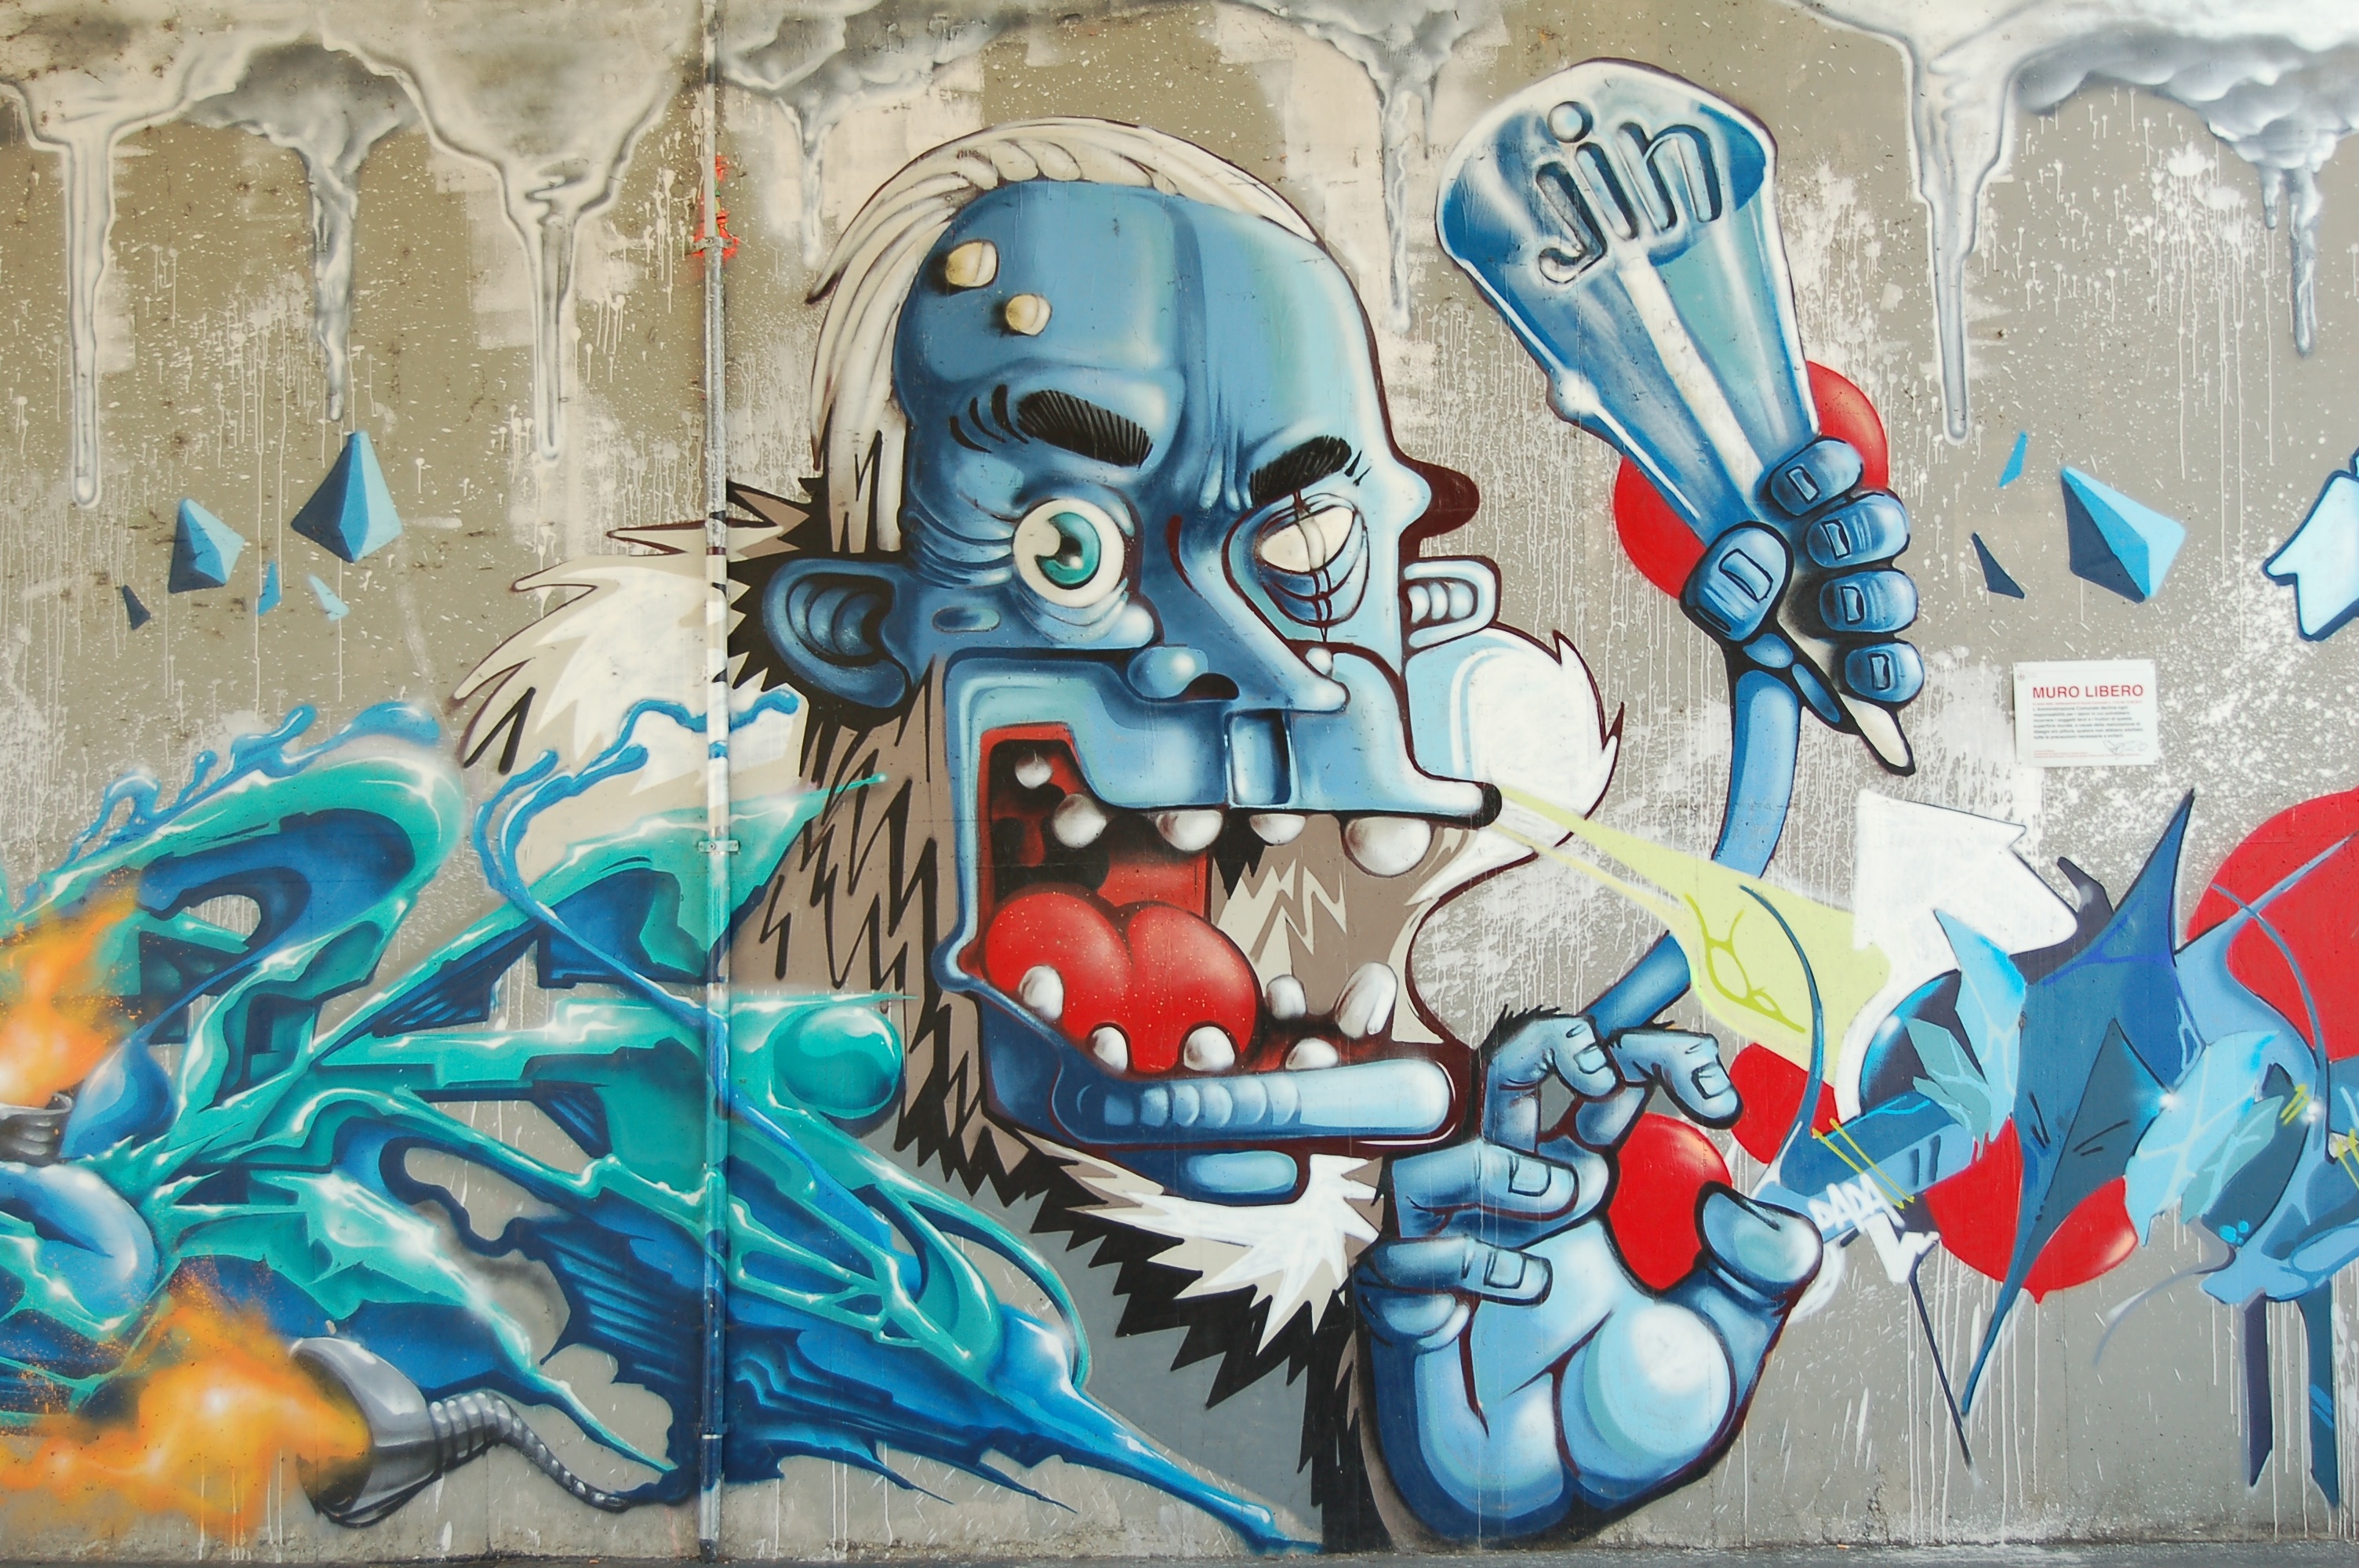
graffiti, street art, art, illustration, mural